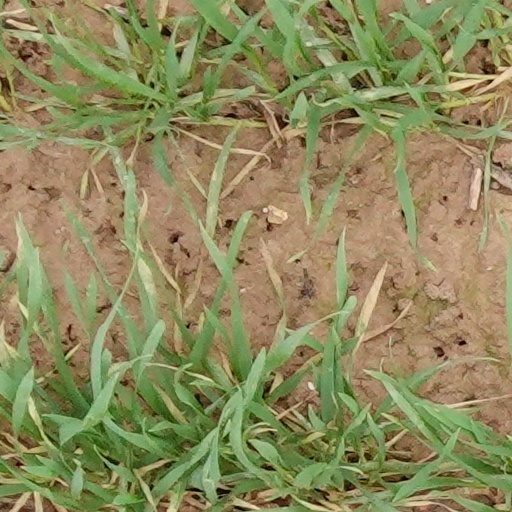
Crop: wheat